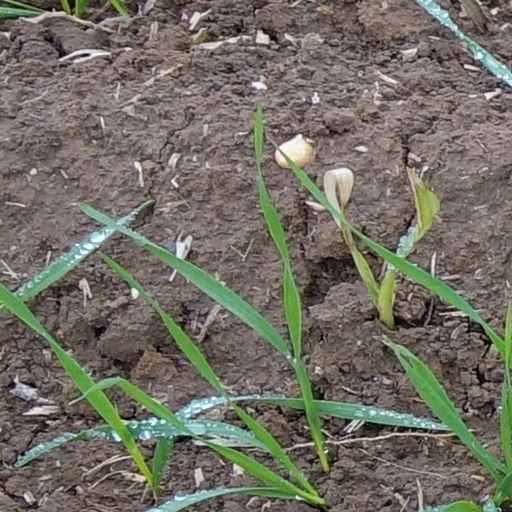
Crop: wheat